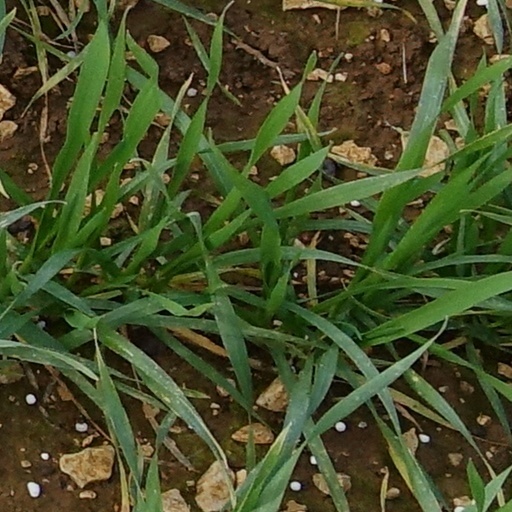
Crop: wheat